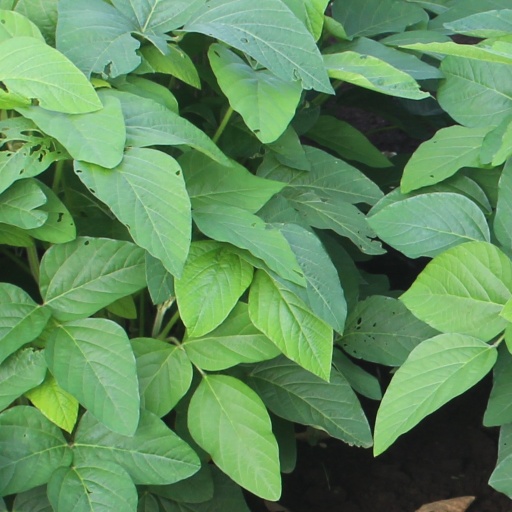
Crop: soybean